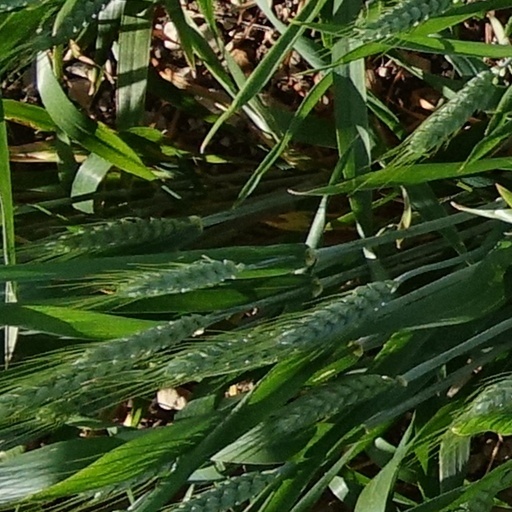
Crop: wheat